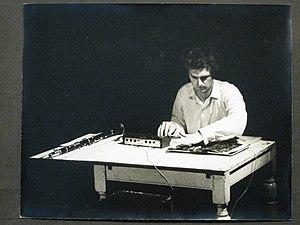
Hugh Seymour Davies est un musicologue, compositeur et inventeur d'instruments de musique expérimentale.